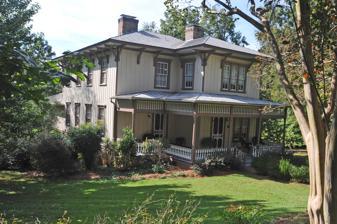
Building: Lentz Hotel
Country: United States of America
Year built: 1853
Building in North Carolina, U.S.A. United States historic place Lentz Hotel U.S. National Register of Historic Places Lentz Hotel, March 2007 Show map of North Carolina Show map of the United States Location College St., Mount Pleasant, North Carolina Coordinates 35°24′10″N 80°26′14″W / 35.40278°N 80.43722°W / 35.40278; -80.43722 Area 0.5 acres (0.20 ha) Built c. 1853 ( 1853 ) Architectural style Gothic Revival, Bracketed Mode NRHP reference No. 82003438 Added to NRHP June 14, 1982 The Lentz Hotel , erected in 1853, is an historic site that is the oldest commercial building in Cabarrus County, North Carolina . It was moved in 1980 from its original site at the center of Mount Pleasant, North Carolina and restored. Description The board-and- batten exterior of the Lentz Hotel is supported by a timber frame of chestnut .  The building  reflects the "bracketed mode" of construction, made popular by American architect Andrew Jackson Downing (1815-1852). This " Carpenter Gothic " style includes brackets under especially wide eaves , vertical board-and-batten sheathing, and heavy lintels over the windows.  The seven mantels and the staircase are of the Greek Revival tradition. The exterior siding is cypress , interior walls are pine, and the floors are made of heart pine planks. History Built by W. R. Scott in 1853, he sold the property (then known as the Mt. Pleasant Hotel) to John Lentz in 1863 for $1,350 in Confederate currency . The Lentz family operated the Hotel for over 60 years, spanning three generations. In 1911, the Lentzes built an outside set of stairs so the upstairs rooms could be used by the female students of Mont Ameona Seminary after the school burned (it was considered unseemly for girls to walk through the downstairs rooms where men could be present). The Lentz Hotel was the social center of Mt. Pleasant during the last quarter of the nineteenth century and the first part of the twentieth century. In fact, it was "famous for parties and social events". Much of the Hotel's prosperity came from the town's dual role as a trading and educational center. In 1926, the Lentz family sold the hotel. Over the 20th century, the hotel changed hands several times. Used as a rental property, the Lentz hotel deteriorated. In 1980, the current owners made plans to demolish the hotel and build a new building. However, the Mt. Pleasant Insurance Company and local preservationists started exploring other options.  With funding from the Historic Preservation Fund of North Carolina and the Daniel J. Stowe Foundation, the Lentz Hotel was moved to its current location on College Street in Mount Pleasant. After being moved, the Lentz Hotel was completely restored.  It is listed on the National Register of Historic Places in 1984. References